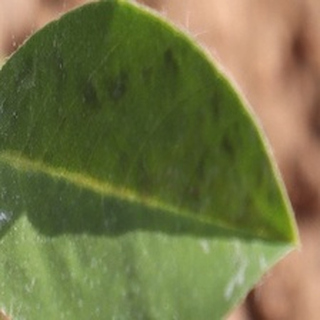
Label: healthy_groundnut